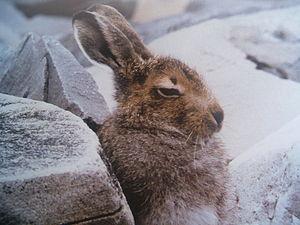
Le Lièvre variable, aussi appelé « Monsieur Blanchot » ou « Blanchon », est une espèce de mammifères de la famille des Leporidae. C'est un spécialiste du camouflage, au corps plus ramassé que son congénère, le lièvre d'Europe, ce qui lui permet de limiter les pertes calorifiques en zone montagneuse, des oreilles plus courtes et des pattes postérieures plus larges qui font office de raquettes dans la neige. C'est un coureur qui fréquente tous les milieux alpins, à toutes saisons, à la recherche de nourriture. Quinze sous-espèces sont reconnues actuellement.